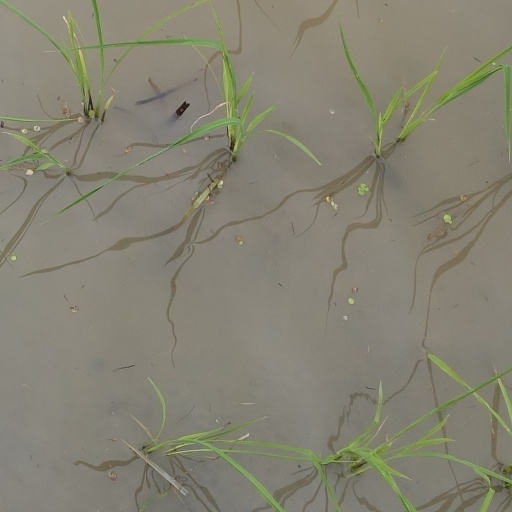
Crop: rice